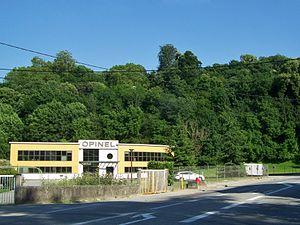
Siège social de la société Opinel derrière la colline de Montjay à Chambéry en Savoie.
L'économie de la Savoie correspond aux données relatives à l'économie qui a trait au département français de la Savoie, situé en région Auvergne-Rhône-Alpes, dans les Alpes à proximité de l'Italie et de la Suisse.
Le département de la Savoie est un département français de la région Auvergne-Rhône-Alpes, dont le chef-lieu est la ville de Chambéry. Ses habitants sont connus sous le nom de Savoyards. L'Insee et La Poste lui attribuent le code 73.